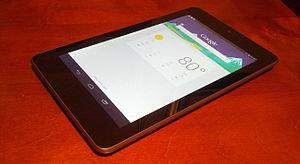
Google Now est un assistant personnel intelligent qui prend la forme d'une application Android et iOS basée sur la reconnaissance vocale, le traitement du langage naturel par oral ainsi que sur la synthèse vocale pour apporter des réponses aux requêtes des utilisateurs à l'oral et à l'écrit, faire des recommandations et effectuer des actions en déléguant certaines requêtes à des services en ligne. Google Now est inclus par défaut à partir de la version 4.1 d'Android, et a fonctionné pour la première fois sur le Galaxy Nexus.